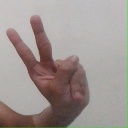
अक्षर: ऐ